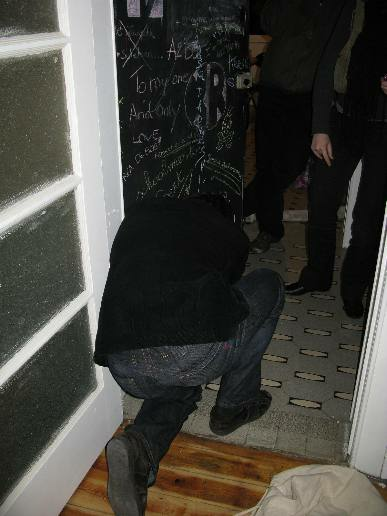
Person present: Yes